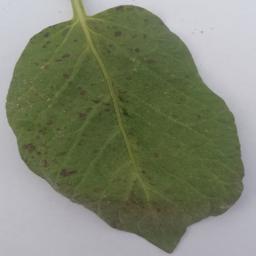
Etiqueta: Tizon_Temprano